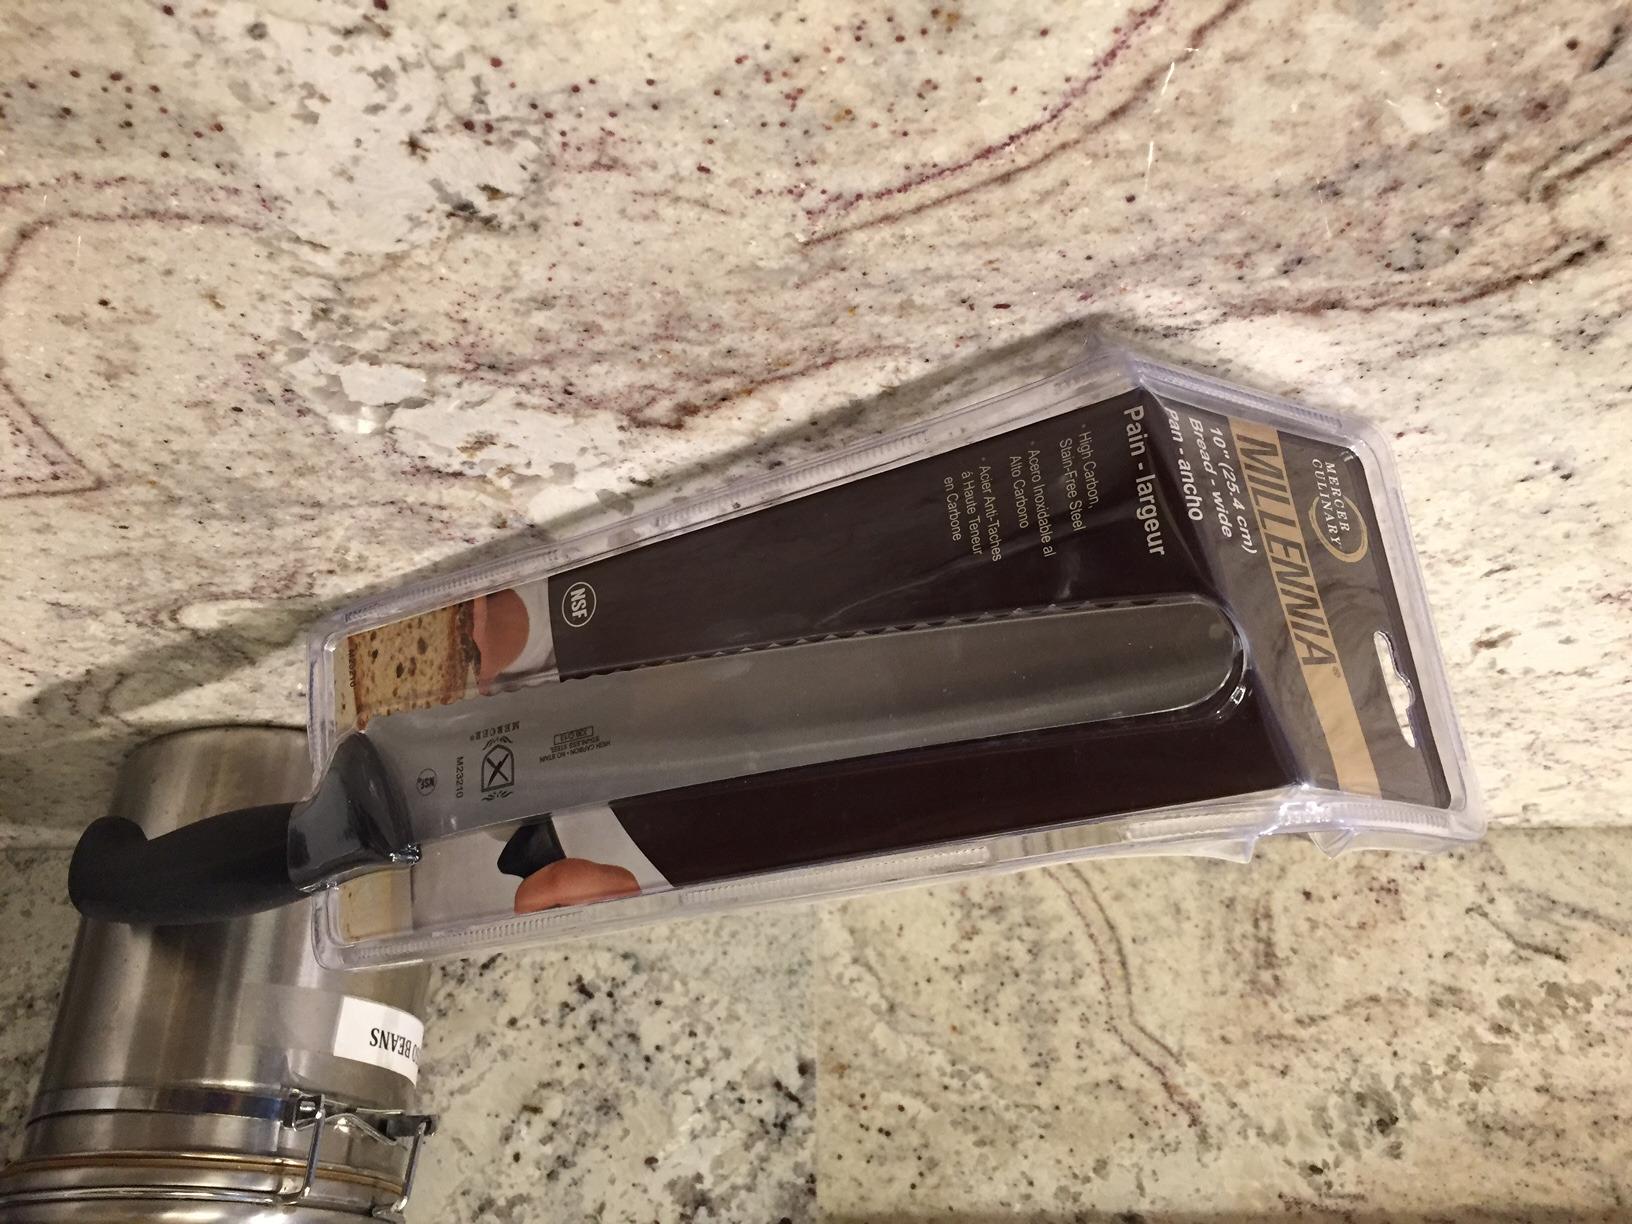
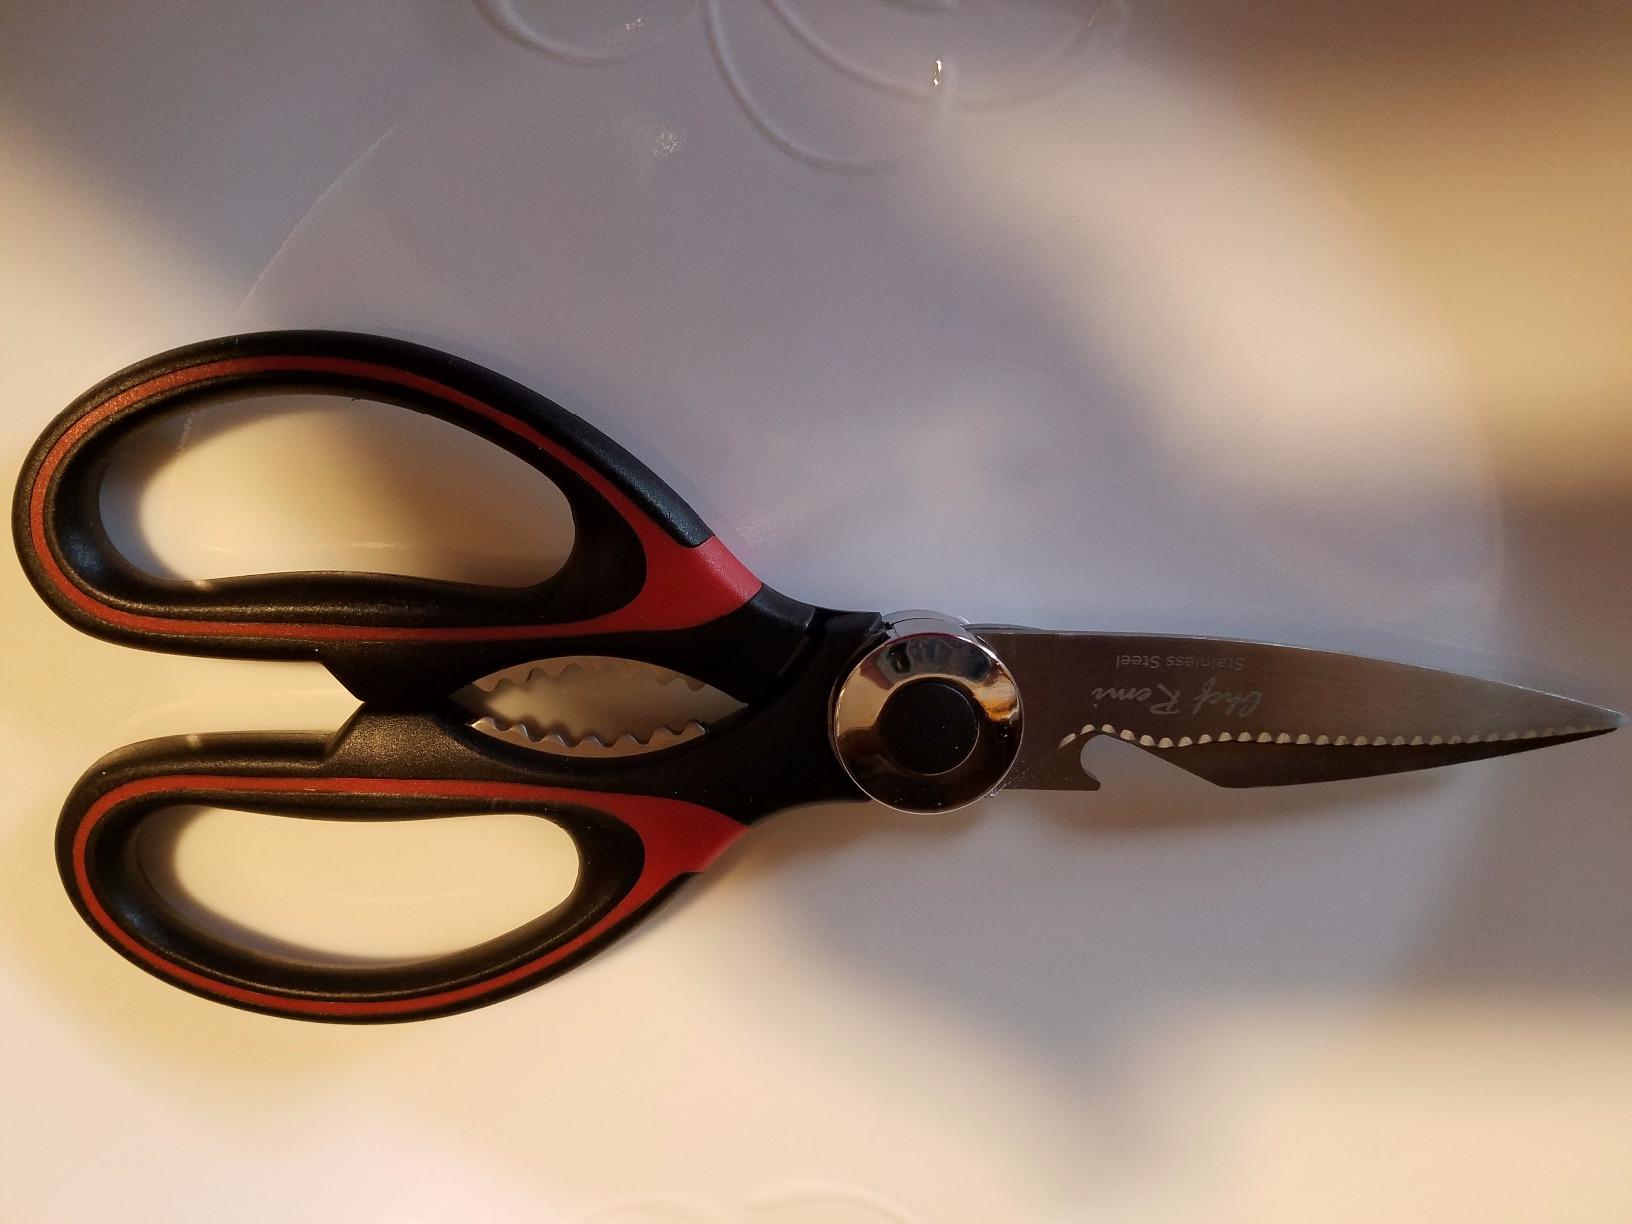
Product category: items_knife
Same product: no